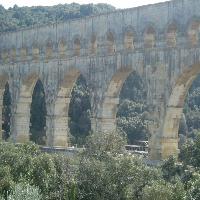
Weather: cloudy or overcast